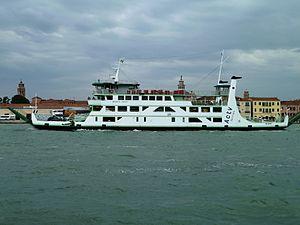
Car ferry in Venice
Le principal moyen de transport vénitien est le vaporetto, bateau-bus, qui circule sur plusieurs lignes.